SMS Balaton

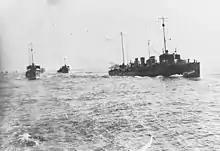
"Csepel" on the right, followed by "Balaton" and "Tátra", returning after the 1st Battle of Durazzo, 30 December 1915

The "Tátra"-class destroyers were faster, more powerfully armed and more than twice as large as the preceding . The ships had an overall length of , a beam of , and a maximum draft of . They displaced at normal load and at deep load. The ships had a complement of 105 officers and enlisted men.